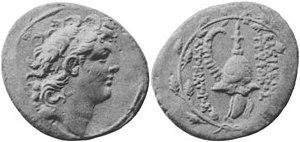
Diodote Tryphon, le « Magnifique », mort en 138 av. J.-C. est un général du royaume séleucide. Vers 142, il met sur le trône Antiochos VI, fils d'Alexandre Iᵉʳ Balas, à la place de Démétrios II.